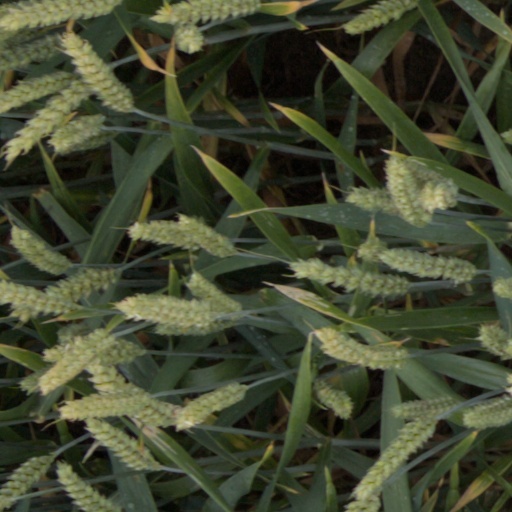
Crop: wheat